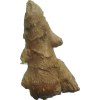
Label: ginger